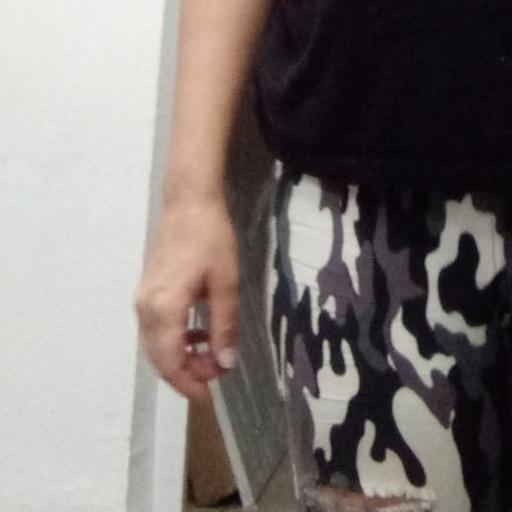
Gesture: no_gesture